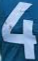
Number: 4